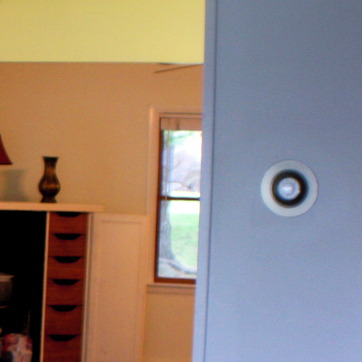
Material: glass